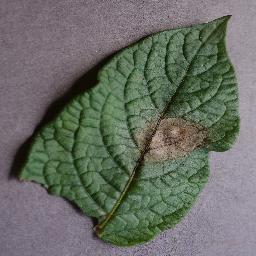
Label: Potato___Late_blight